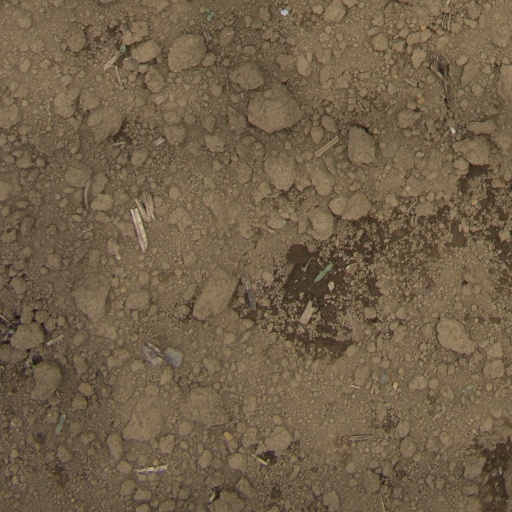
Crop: Jerusalem artichoke